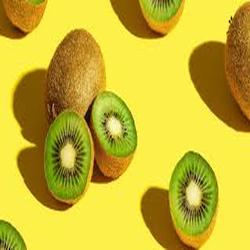
Label: Kiwi